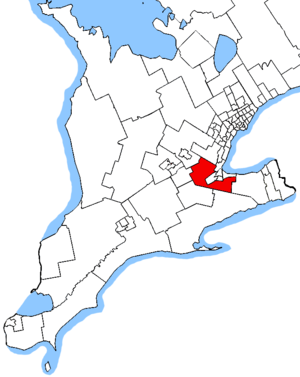
Flamborough—Glanbrook est une circonscription électorale fédérale en Ontario.
Flamborough—Glanbrook est une circonscription provinciale de l'Ontario représentée à l'Assemblée législative de l'Ontario depuis 2018.